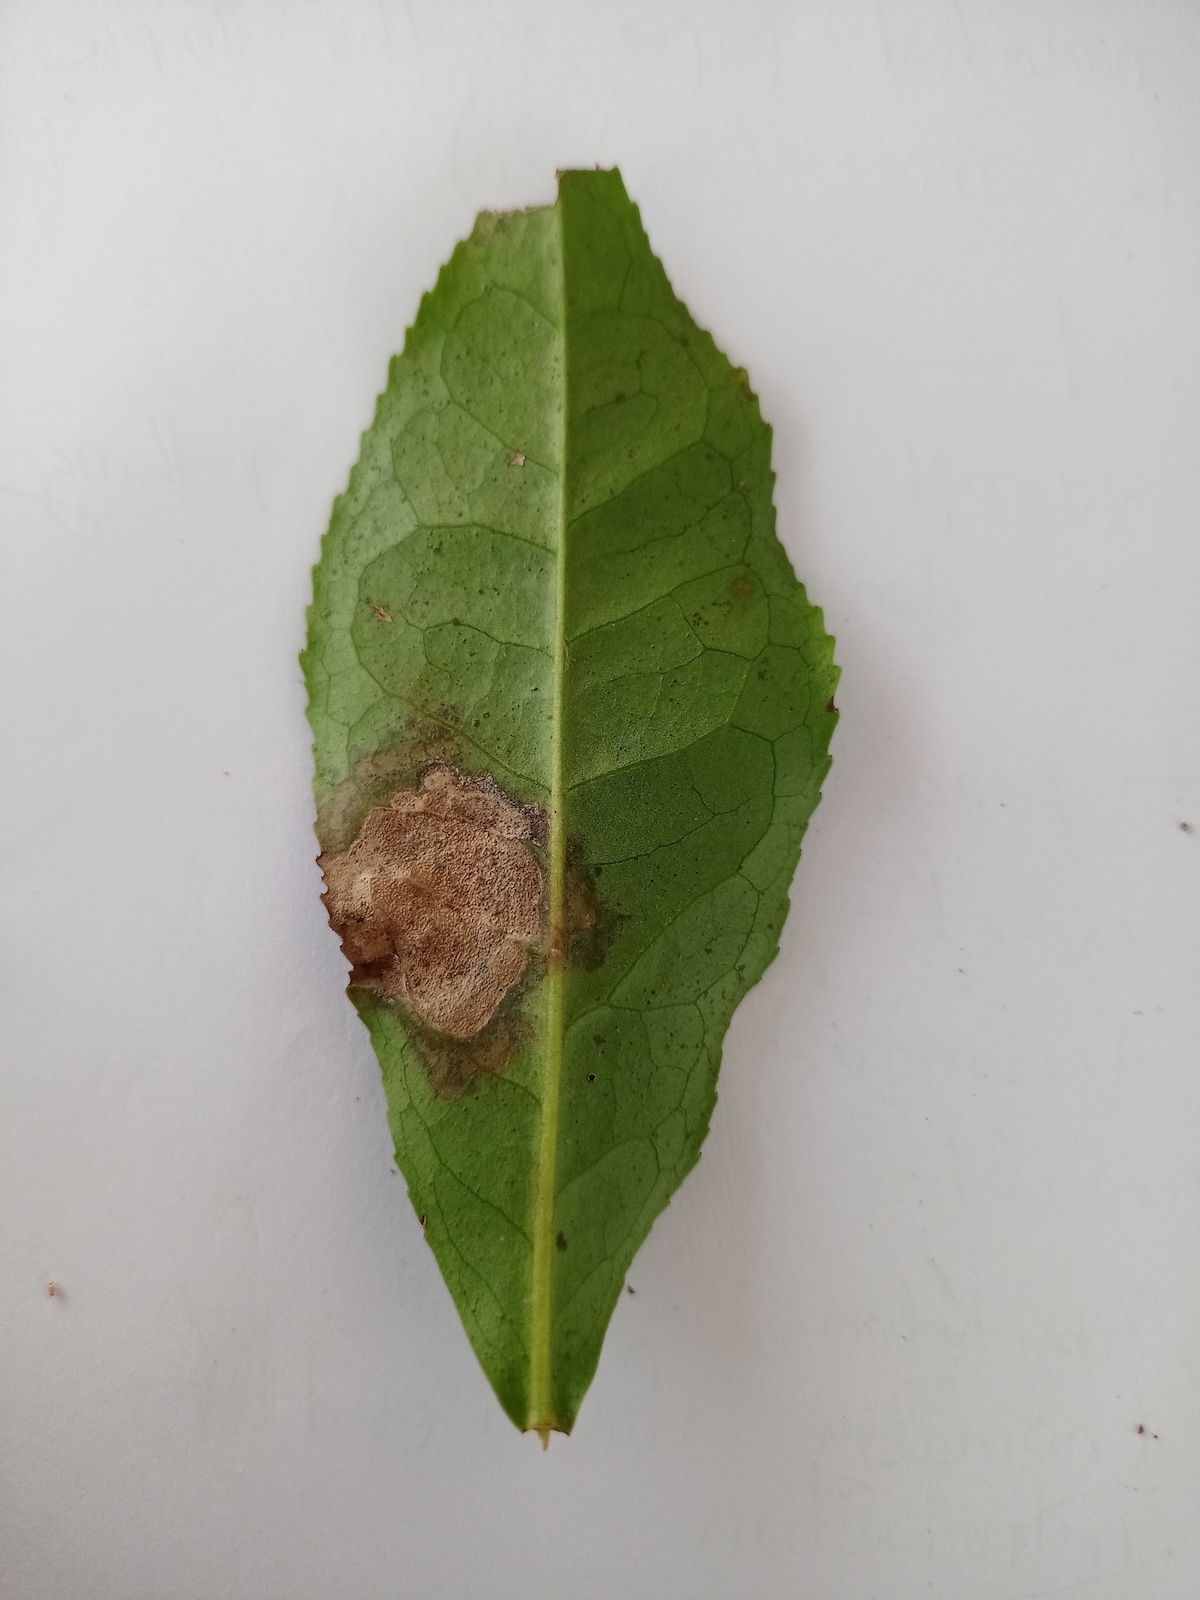
Label: Gray Blight